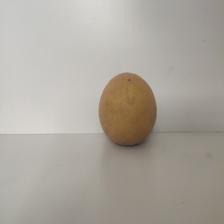
Size: Large